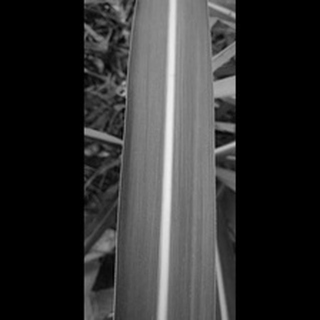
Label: healthy_sugarcane